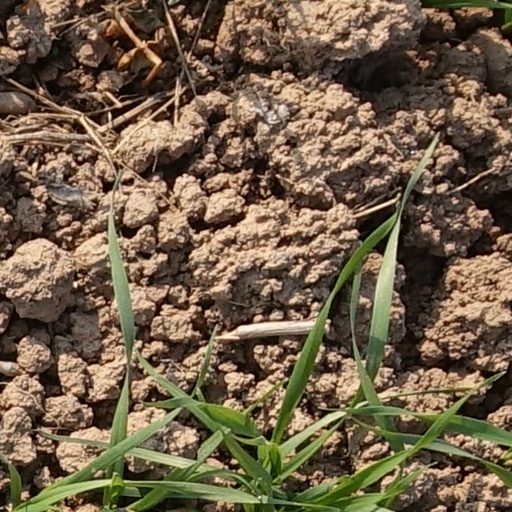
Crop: wheat